Tales of Zestiria

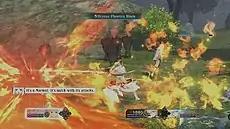
A battle sequence from "Tales of Zestiria", demonstrating the "Fusionic Chain Linear Motion Battle System", with player character Sorey triggering Armatization.

As with previous titles in the series, the game uses the series's action-based Linear Motion Battle System (LMBS). The variant used in "Zestiria" is called the Fusionic Chain LMBS. Unlike previous entries in the series, which featured a separate battle screen, battles in the open field and environments like towns and dungeons take place in the same space as exploration. These encounters are called "Real Map Battles". The player characters' fighting ability during this battle can be affected by the topography and features such as ponds and rocks. Preemptively attacking enemies also grants the player an advantage during the battle. Like previous entries in the series, the LMBS incorporates special skills called artes. There are two types of artes: human characters specialize in close-quarters melee-based artes, while Seraph characters employ mid-to-long range magical artes. These artes are further divided into multiple categories for each character. Artes can interrupt standard attacks. Alongside standard attacks and artes, characters can cast spells for actions such as healing or attacking enemies. The standard attacks, artes and spells are governed by a rock-paper-scissors system. Special attacks called can be performed which deal high damage, with each character having a unique Mystic Arte.